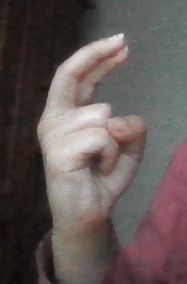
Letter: zay